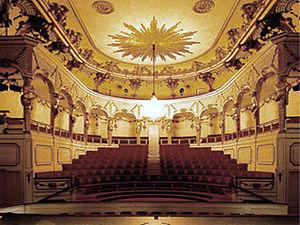
Le Nouveau Palais est un palais situé sur le côté ouest du parc royal de Sanssouci à Potsdam. Sa construction a commencé en 1763, après la fin de la guerre de Sept Ans, sous Frédéric le Grand, et s'est achevée en 1769. Il est considéré comme le dernier grand palais baroque prussien.